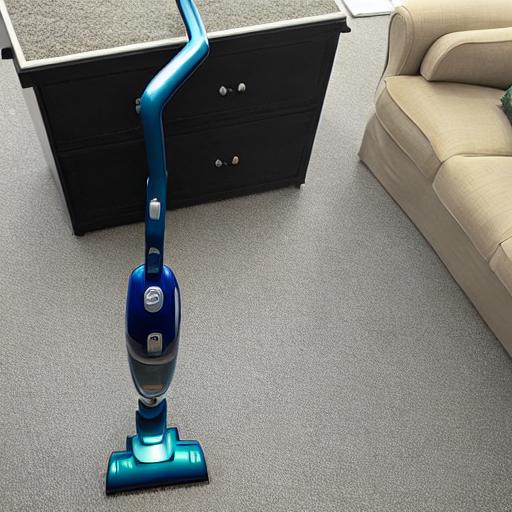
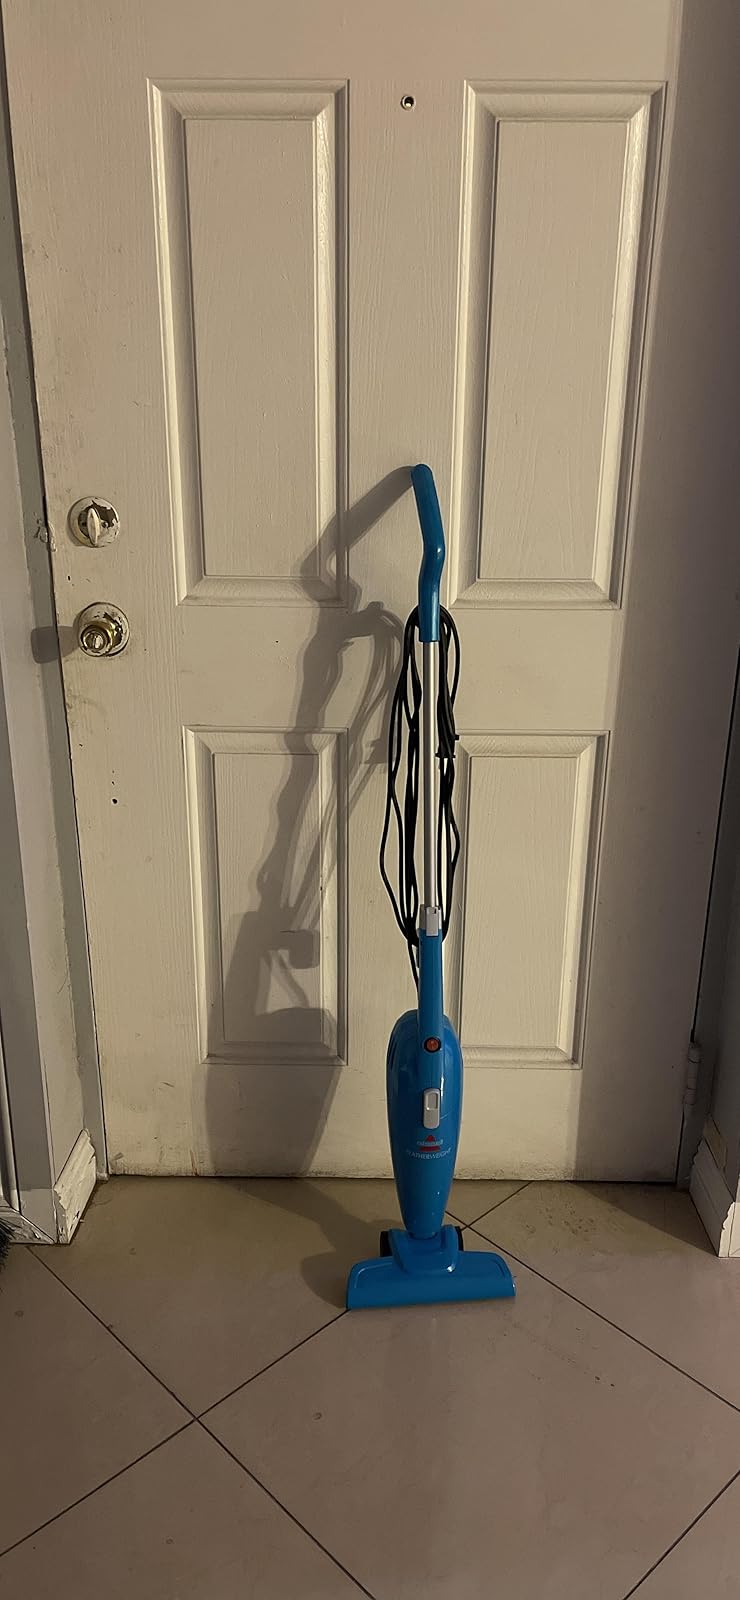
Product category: items_vacuum
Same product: no